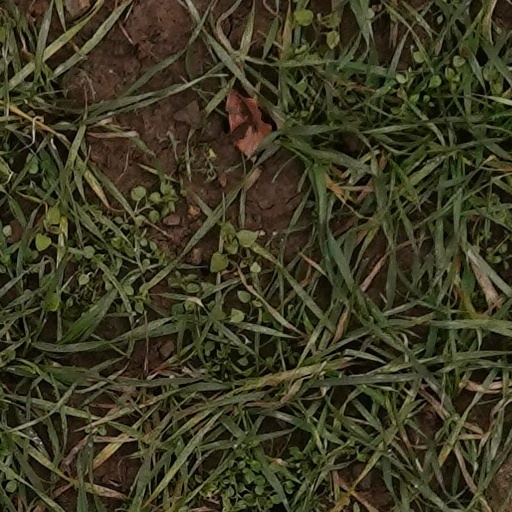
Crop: wheat